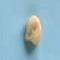
Maize quality: Good